Restaurant

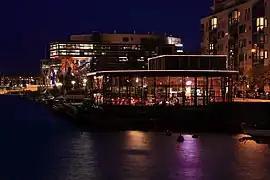
A restaurant at the shoreline in Ruoholahti, Helsinki, Finland

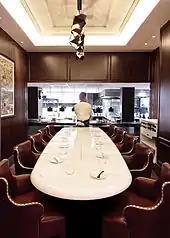
Chef's table at Marcus restaurant in Central London

In the 1980s and 1990s the restaurant industry was revolutionized by entrepreneurs, including Terence Conran, Alan Yau, and Oliver Peyton. Today restaurants are classified or distinguished in many different ways. The primary factor is usually the food itself e.g. vegetarianism, seafood, or steak. The origin of the cuisine may be also used to categorize restaurants e.g. Italian, Korean, Chinese, Japanese, Indian, French, Mexican, or Thai. The style of offering has become an important distinguishing factor in the restaurant industry e.g. tapas, sushi, buffet, or yum cha. Beyond this, restaurants may differentiate themselves on factors including speed of service e.g. fast food. Theme restaurants and automated restaurant have become big players in the restaurant industry and may include fine dining, casual dining, contemporary casual, family style, fast casual, coffeehouse, concession stands, food trucks, pop-up restaurants, and ghost restaurants.